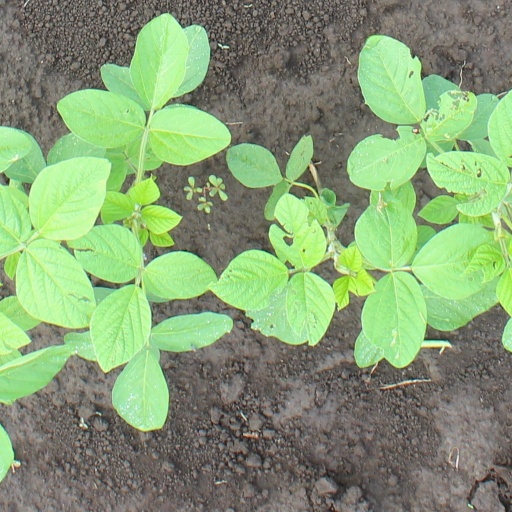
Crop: soybean